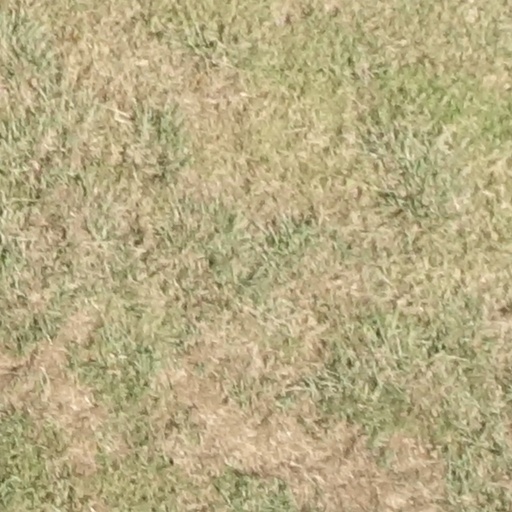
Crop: sorghum